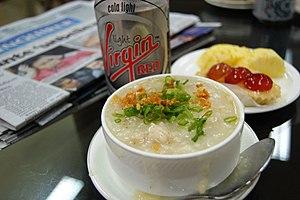
Le congee, candji à la Réunion, est un gruau plus ou moins fluide de riz mondé et parfois une eau de riz l'un et l'autre fermentés. Par extension congee désigne des gruaux de riz et de graines diverses entières ou concassées, sucrés ou salés, aromatisés, fermentés ou non.